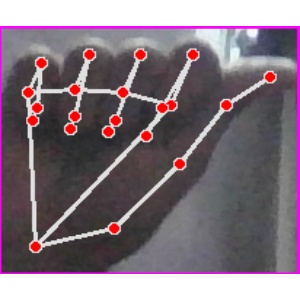
अक्षर: छ